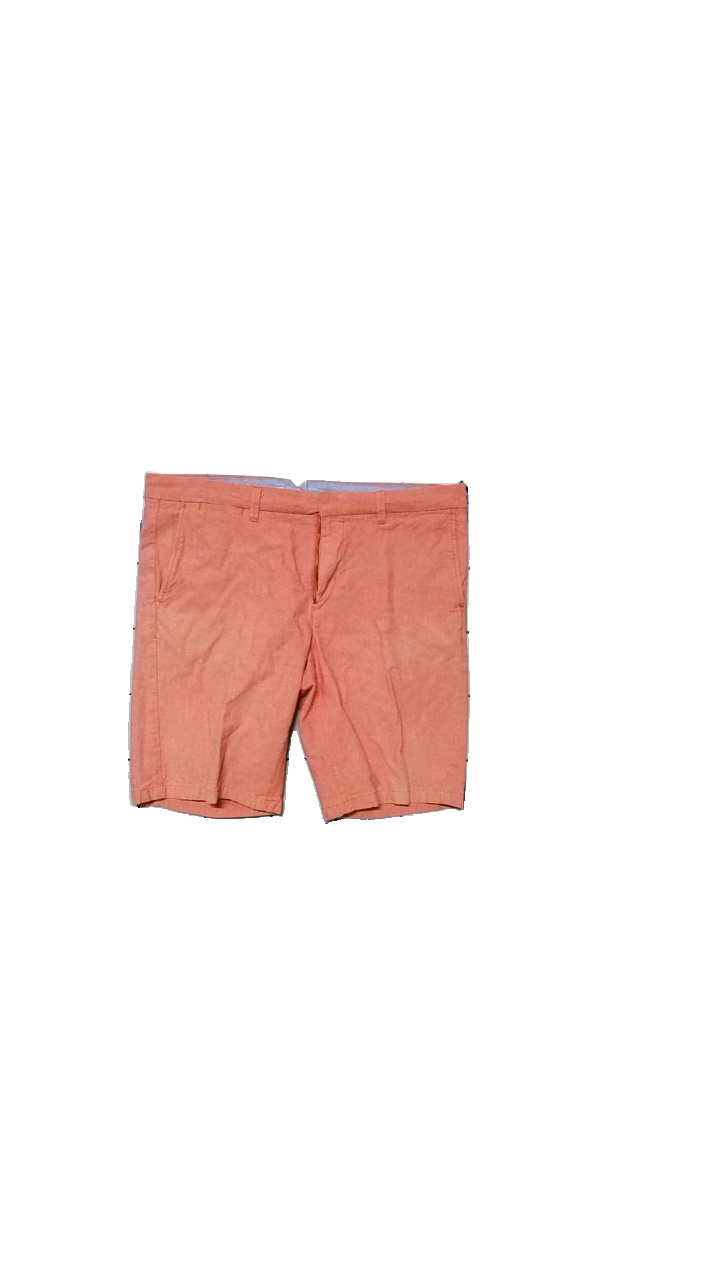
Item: Shorts (Men)
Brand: Dressman
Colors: Pink
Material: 100% cotton. 65% polyester, 35% cotton.
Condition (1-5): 4
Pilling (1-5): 4
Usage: Reuse
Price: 50-100